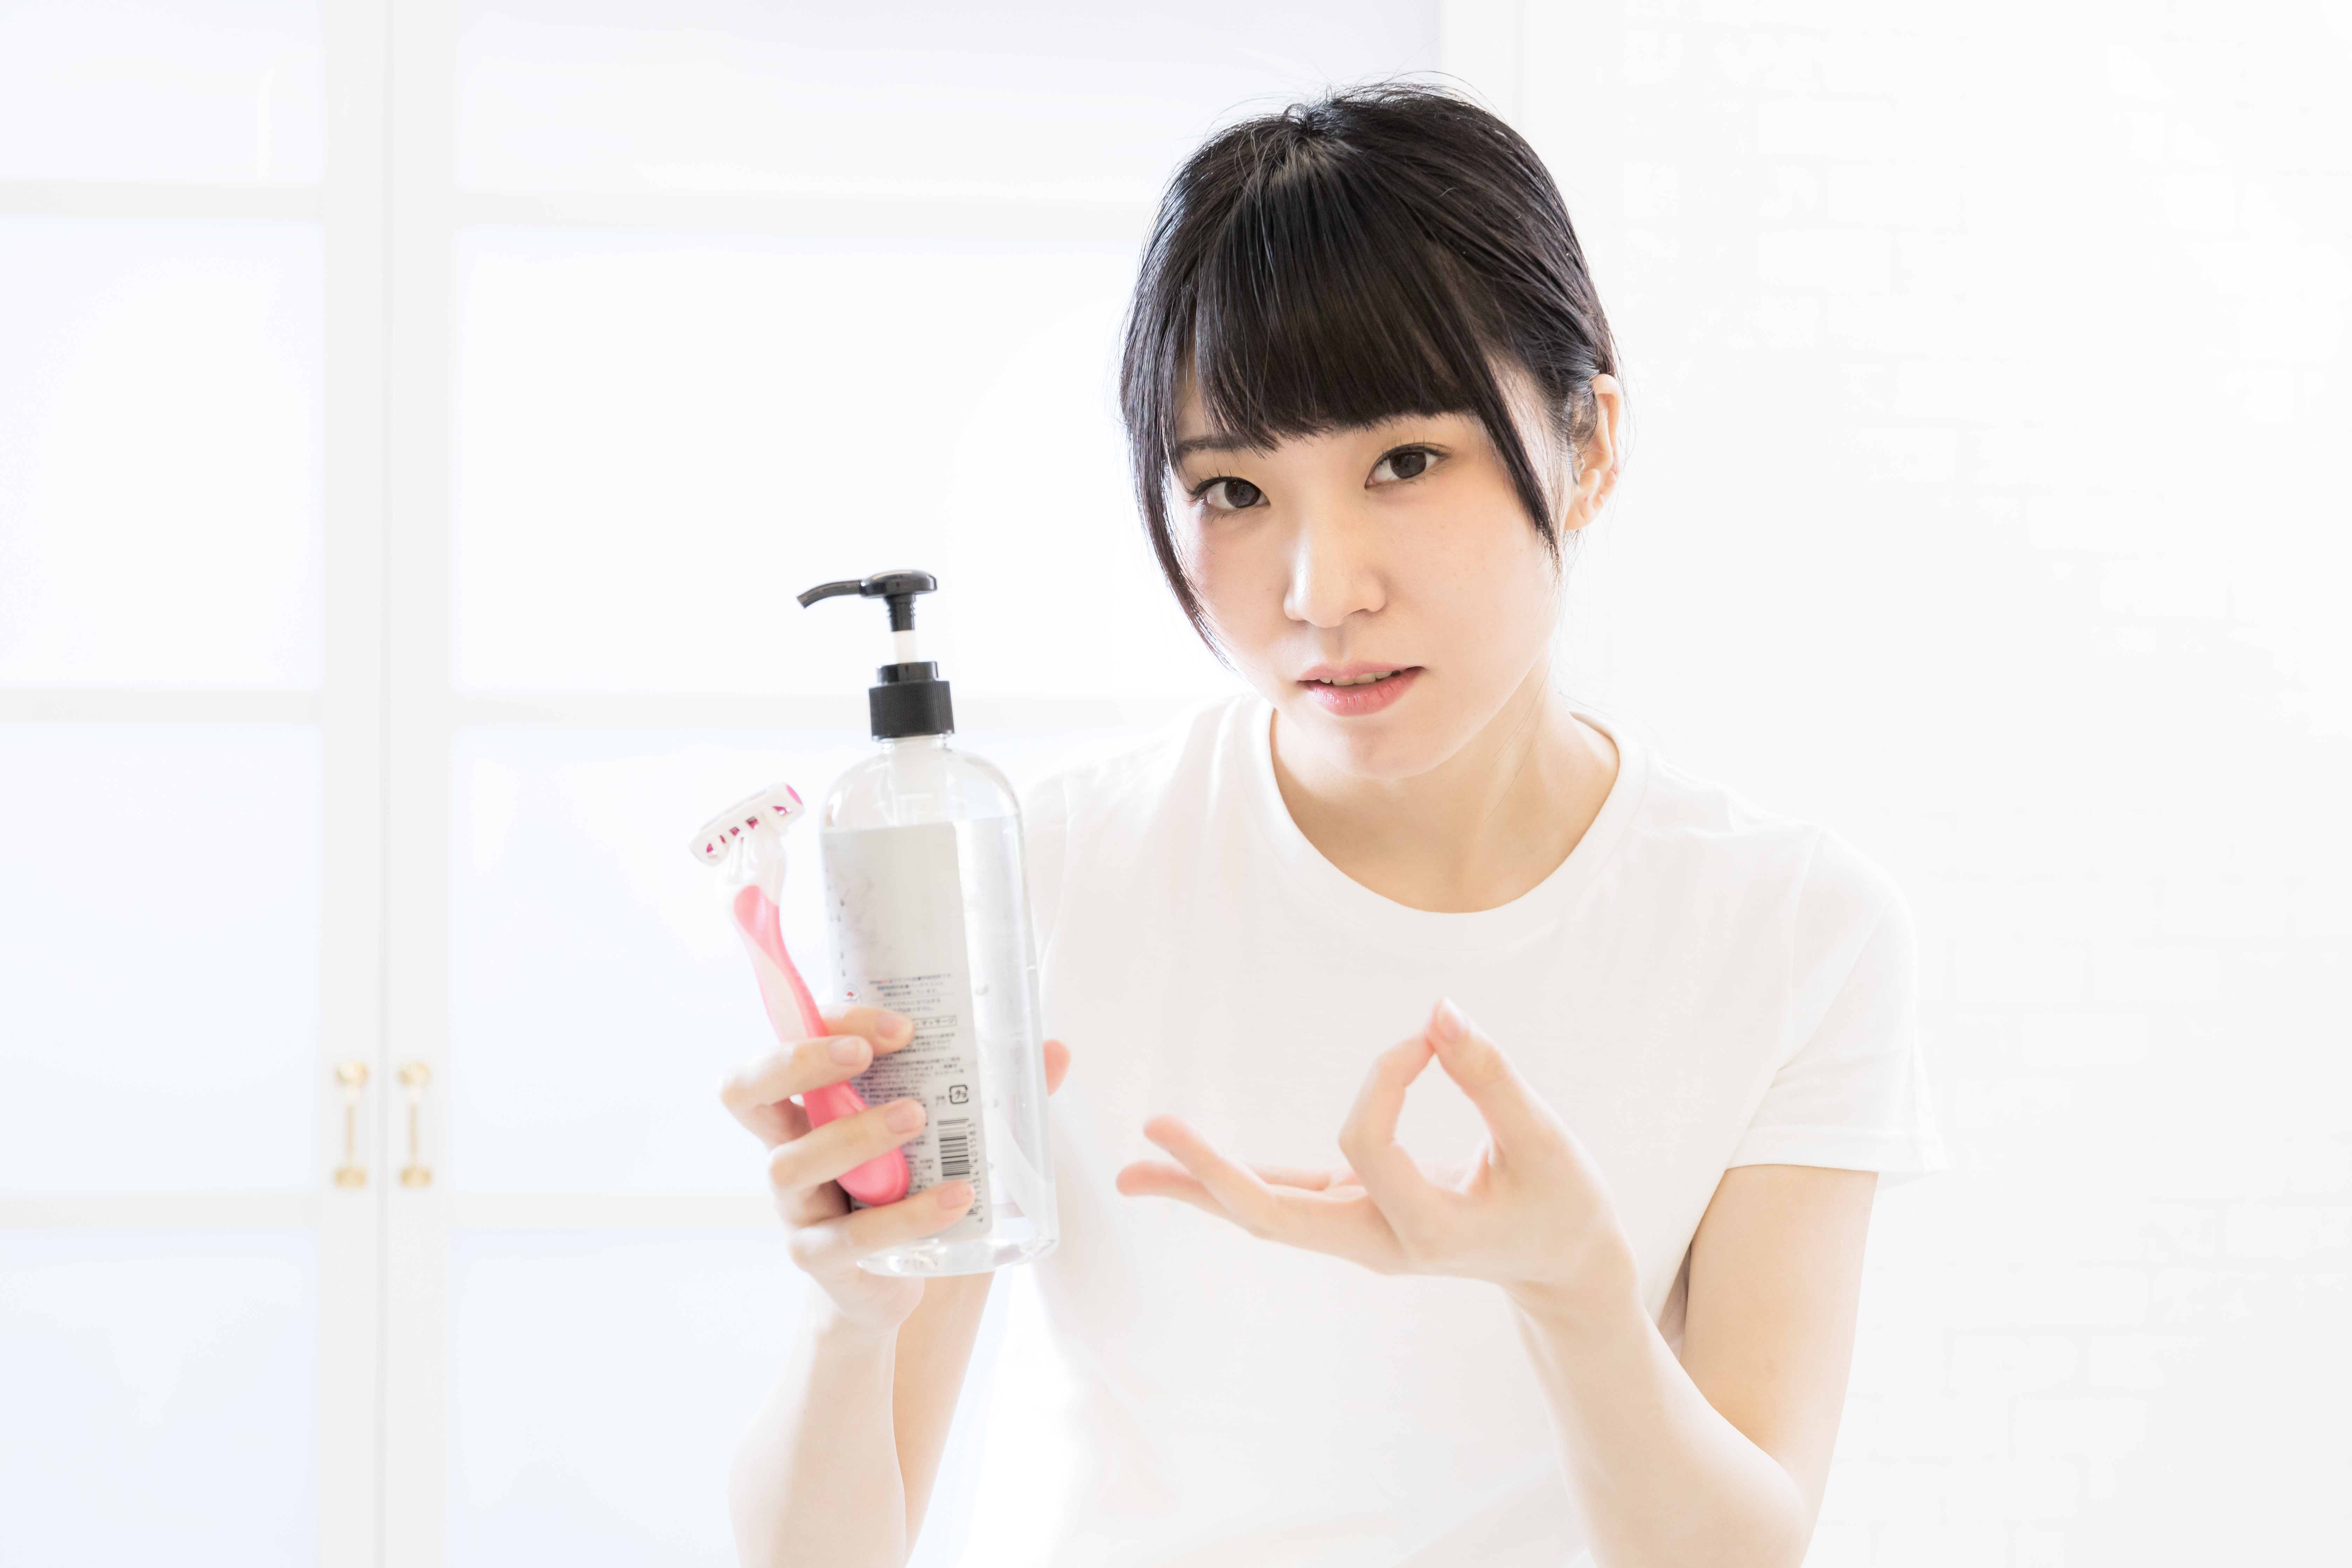
girl, skin, water, product, beauty, hand, bottle, black hair, plastic bottle